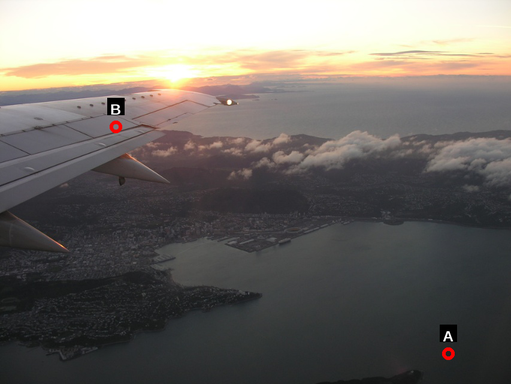
Question: Two points are circled on the image, labeled by A and B beside each circle. Which point is closer to the camera?
Select from the following choices.
(A) A is closer
(B) B is closer
Answer: B